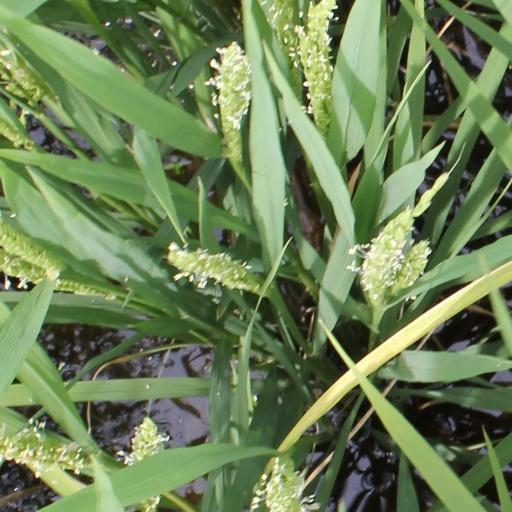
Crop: rice